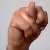
The image shows a hand gesture representing the letter 'N' in Indian Sign Language.